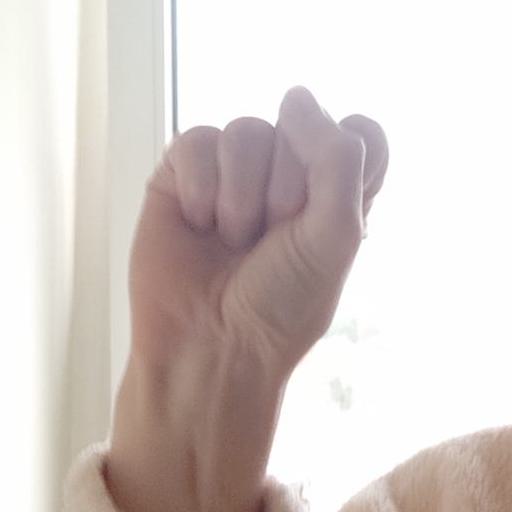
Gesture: fist